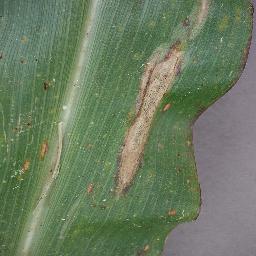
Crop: corn
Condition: (maize)_northern_blight